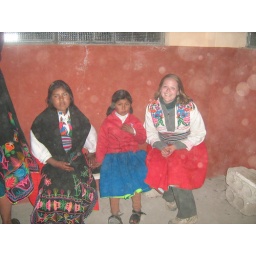
The girls in our house